Fyodor Stravinsky

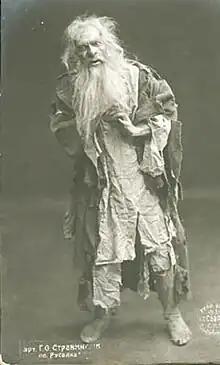
Fyodor Stravinsky as the Miller in Dargomyzhsky's opera "Rusalka"

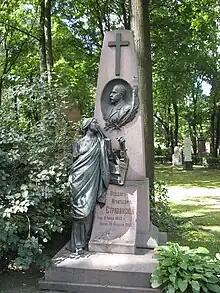
Tomb of Fyodor Stravinsky in Tikhvin Cemetery in Saint Petersburg

Fyodor Ignatyevich Stravinsky (estate Novy Dvor (Aleksichi), Rechitsky Uyezd, Minsk Governorate ) was a Russian bass opera singer and actor. He was the father of Igor Stravinsky and the grandfather of Théodore Strawinsky and Soulima Stravinsky.